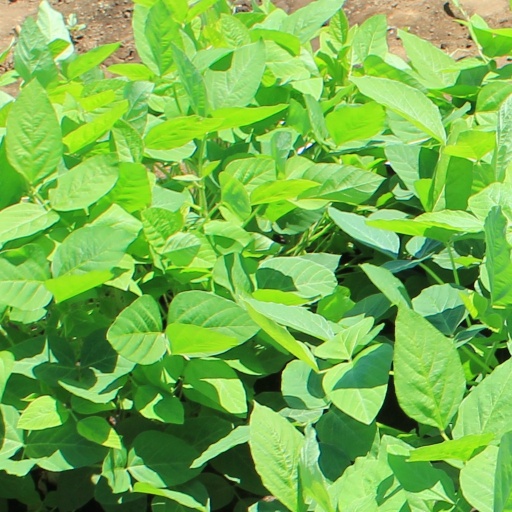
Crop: soybean